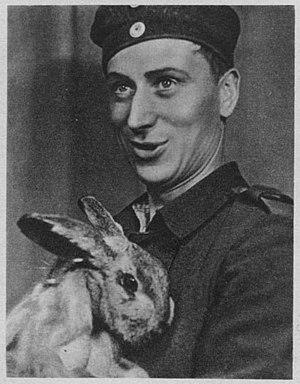
Günther Karl Georg Lüders est un acteur et réalisateur allemand.